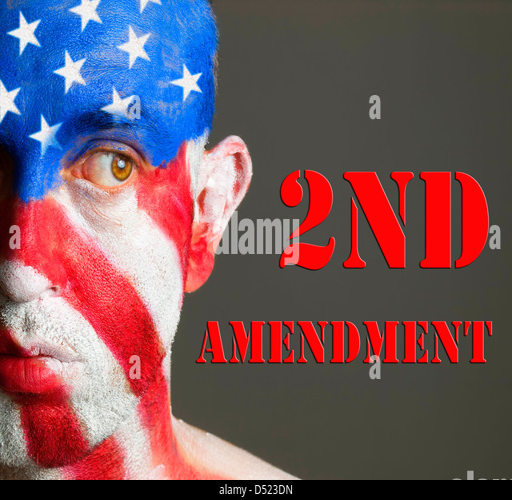
man with his face painted with the flag .